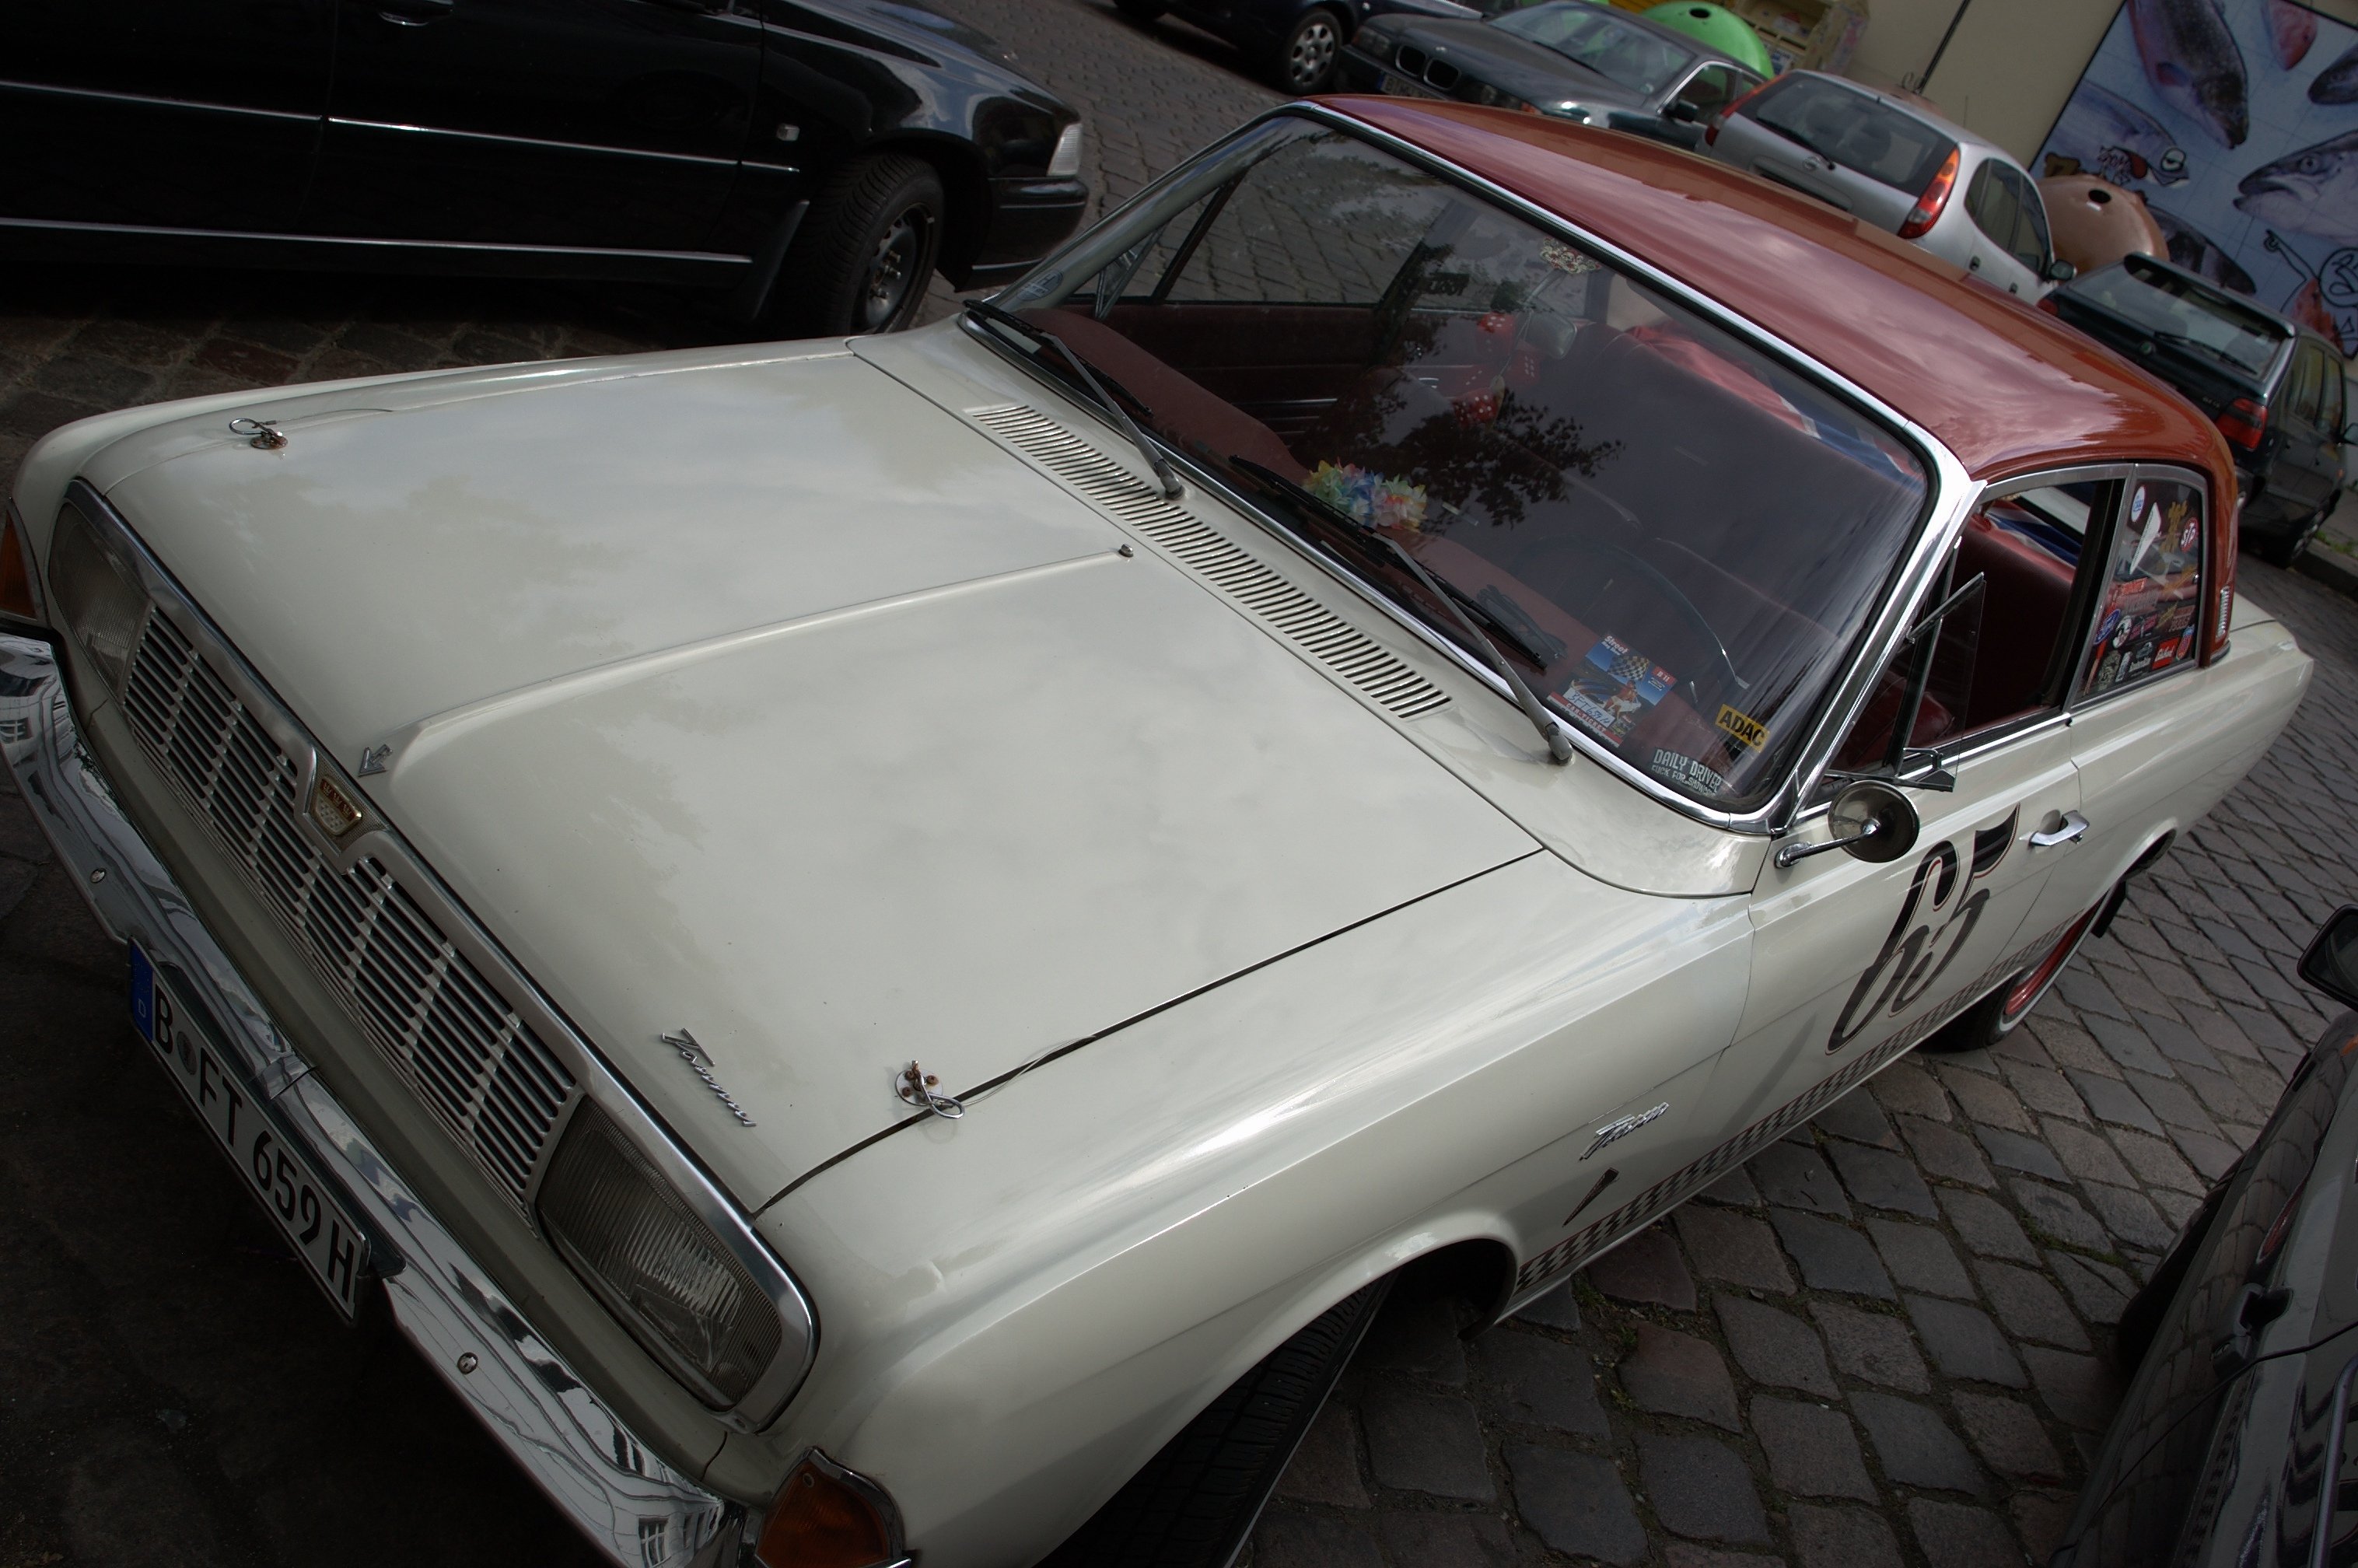
car, vehicle, sports car, vintage car, 2011, ford, sedan, rawtherapee, germany, berlin, pentax, 20mm, brandenburg, lenstagged, steffenzahn, k100d, justpentax, iamflickr, cosina, voigtlander, skopar, colorskopar, cv20, colorskopar20mmf35slii, 20mmf35slii, voigtlander20mm, cv2035, skopar20mmf35, prenzlauerberg, cosinavoigtl nder, cosinavoigtl ndercolorskopar20mmf35, voigtl nder20mmf35colorskoparslii, voigtl nder20mmf35, taunus, antique car, land vehicle, automobile make, automotive exterior, compact car, luxury vehicle, performance car, family car